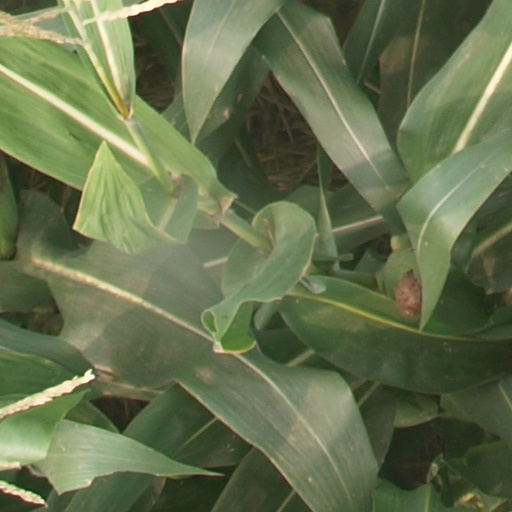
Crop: maize; corn